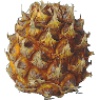
Label: Pineapple Mini 1